75th United States Congress

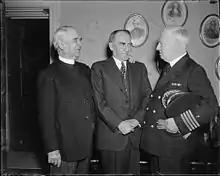
Washington, D.C., March 25, 1937: Navy Chaplain Edward Duff opens the House of Representatives with a prayer for the first time since 1820. It was the first time in 117 years that the Navy was again honored in giving the invocation. Left to right: James S. Montgomery, Chaplain of the House; Speaker William Bankhead; and Capt. Edward A. Duff, Chief of Chaplains U.S. Navy

The 75th United States Congress was a meeting of the legislative branch of the United States federal government, composed of the United States Senate and the United States House of Representatives. It met in Washington, D.C., from January 3, 1937, to January 3, 1939, during the fifth and sixth years of Franklin D. Roosevelt's presidency.